Harry E. Goldsworthy

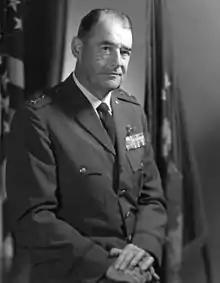

Harry Edgar Goldsworthy Jr. (April 3, 1914 – February 16, 2022) was a United States Air Force lieutenant general who was deputy chief of staff for systems and logistics, Headquarters U.S. Air Force, Washington, D.C. He was responsible for all Air Force logistics support which includes procurement policy, maintenance engineering, transportation, supply and services, and foreign military assistance and sales.